The Great Lola

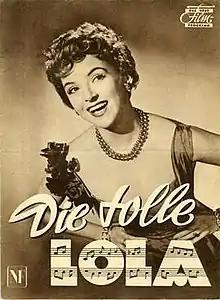

The Great Lola is a 1954 West German comedy film directed by Hans Deppe and starring Herta Staal, Wolf Albach-Retty and Grethe Weiser. The film's sets were designed by the art directors Willi Herrmann and Heinrich Weidemann.